Saint Matthew's Episcopal Day School

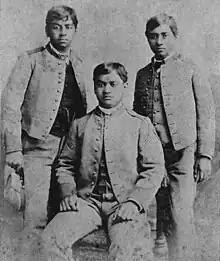
Hawaiian princes David Kawānanakoa, Edward Abnel Keliʻiahonui and Jonah Kūhiō Kalaniana'ole in their cadet uniforms.

Episcopal Day School of St. Matthew is a private co-educational day school located in San Mateo, California. Until 2021, the school was known as St. Matthew's Episcopal Day school, but the name was changed to Episcopal Day School.It was founded in 1865, by Andrew Lee Brewer, and was previously a military school known as Saint Matthew's Hall or Saint Matthew's School.